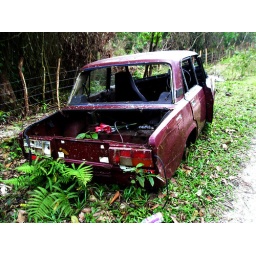
A Russian car on the side of back road in the mountains of southwest Jamaica